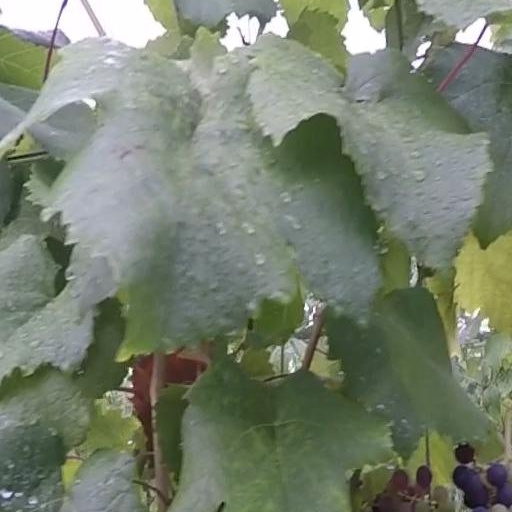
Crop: grape